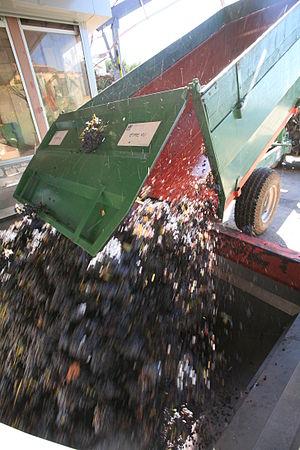
déchargement tracteur, cave de Vacqueyras, France
Le rendement viticole est le rendement agronomique d'un vignoble, c'est-à-dire le rapport entre la production, exprimée soit en volume de vin soit en masse de raisin, et la surface du vignoble cultivé.